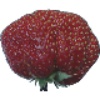
Label: strawberry_wedge